The Gracie Allen Murder Case (film)

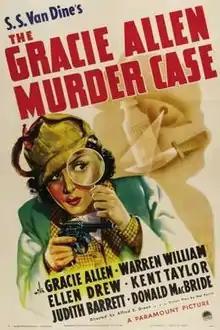
Theatrical release poster

The Gracie Allen Murder Case is a 1939 American comedy mystery film taken from the Philo Vance series by writer S.S. Van Dine and directed by Alfred E. Green from a screenplay by Nat Perrin. The film stars the female member of the comedy duo Burns and Allen Gracie Allen, Warren William, Ellen Drew, Kent Taylor, Judith Barrett, Donald MacBride and Jed Prouty. The film was released on June 2, 1939, by Paramount Pictures.